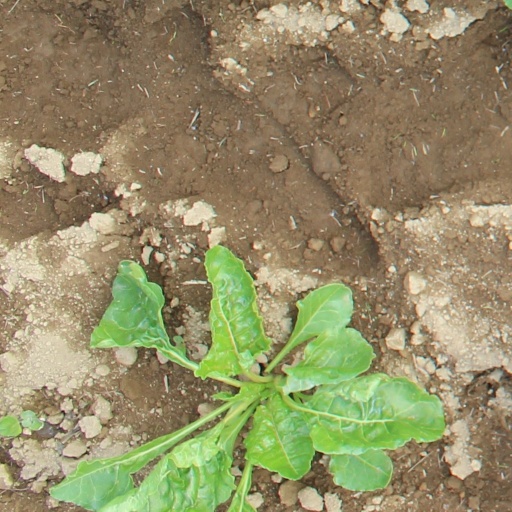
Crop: sugar beet